Jabari Bird

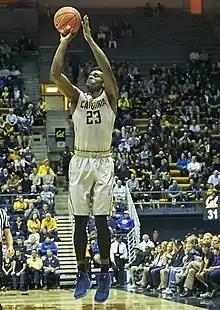
Bird playing for California in 2015

Jabari Carl Bird (born July 3, 1994) is an American professional basketball player for the Taipei Fubon Braves of the P. League+ in Taiwan. He played college basketball for the California Golden Bears. He was selected in the second round of the 2017 NBA draft by the Boston Celtics.